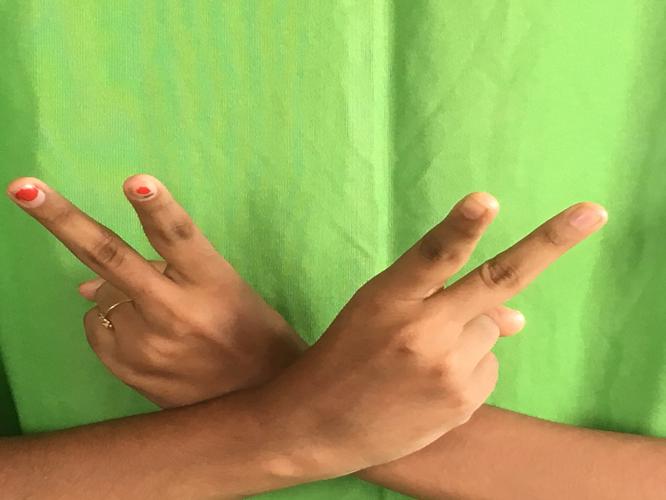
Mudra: Kartariswastika
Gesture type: double_hand